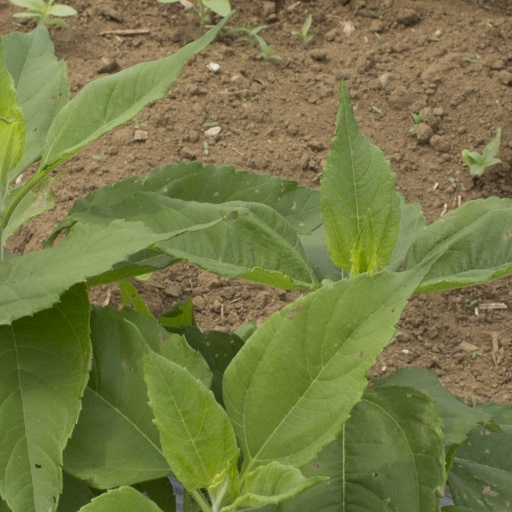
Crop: Jerusalem artichoke